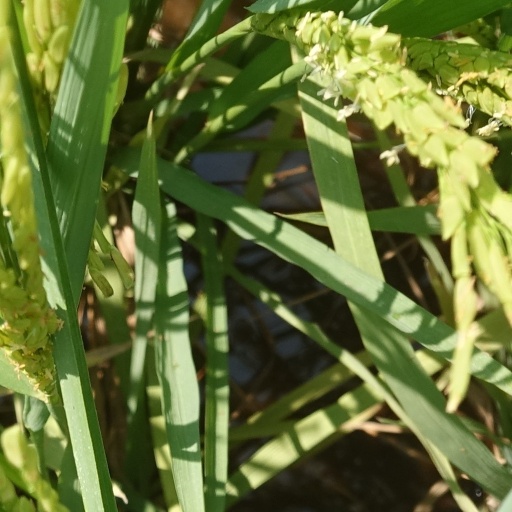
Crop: rice